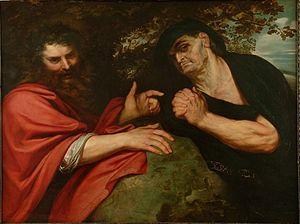
Liste des œuvres de Rubens :
Héraclite et Démocrite est une peinture de 1603 réalisée par l'artiste flamand Pierre Paul Rubens. Elle est actuellement conservée au musée national de la sculpture à Valladolid. Le sujet en est les anciens philosophes grecs Héraclite et Démocrite.